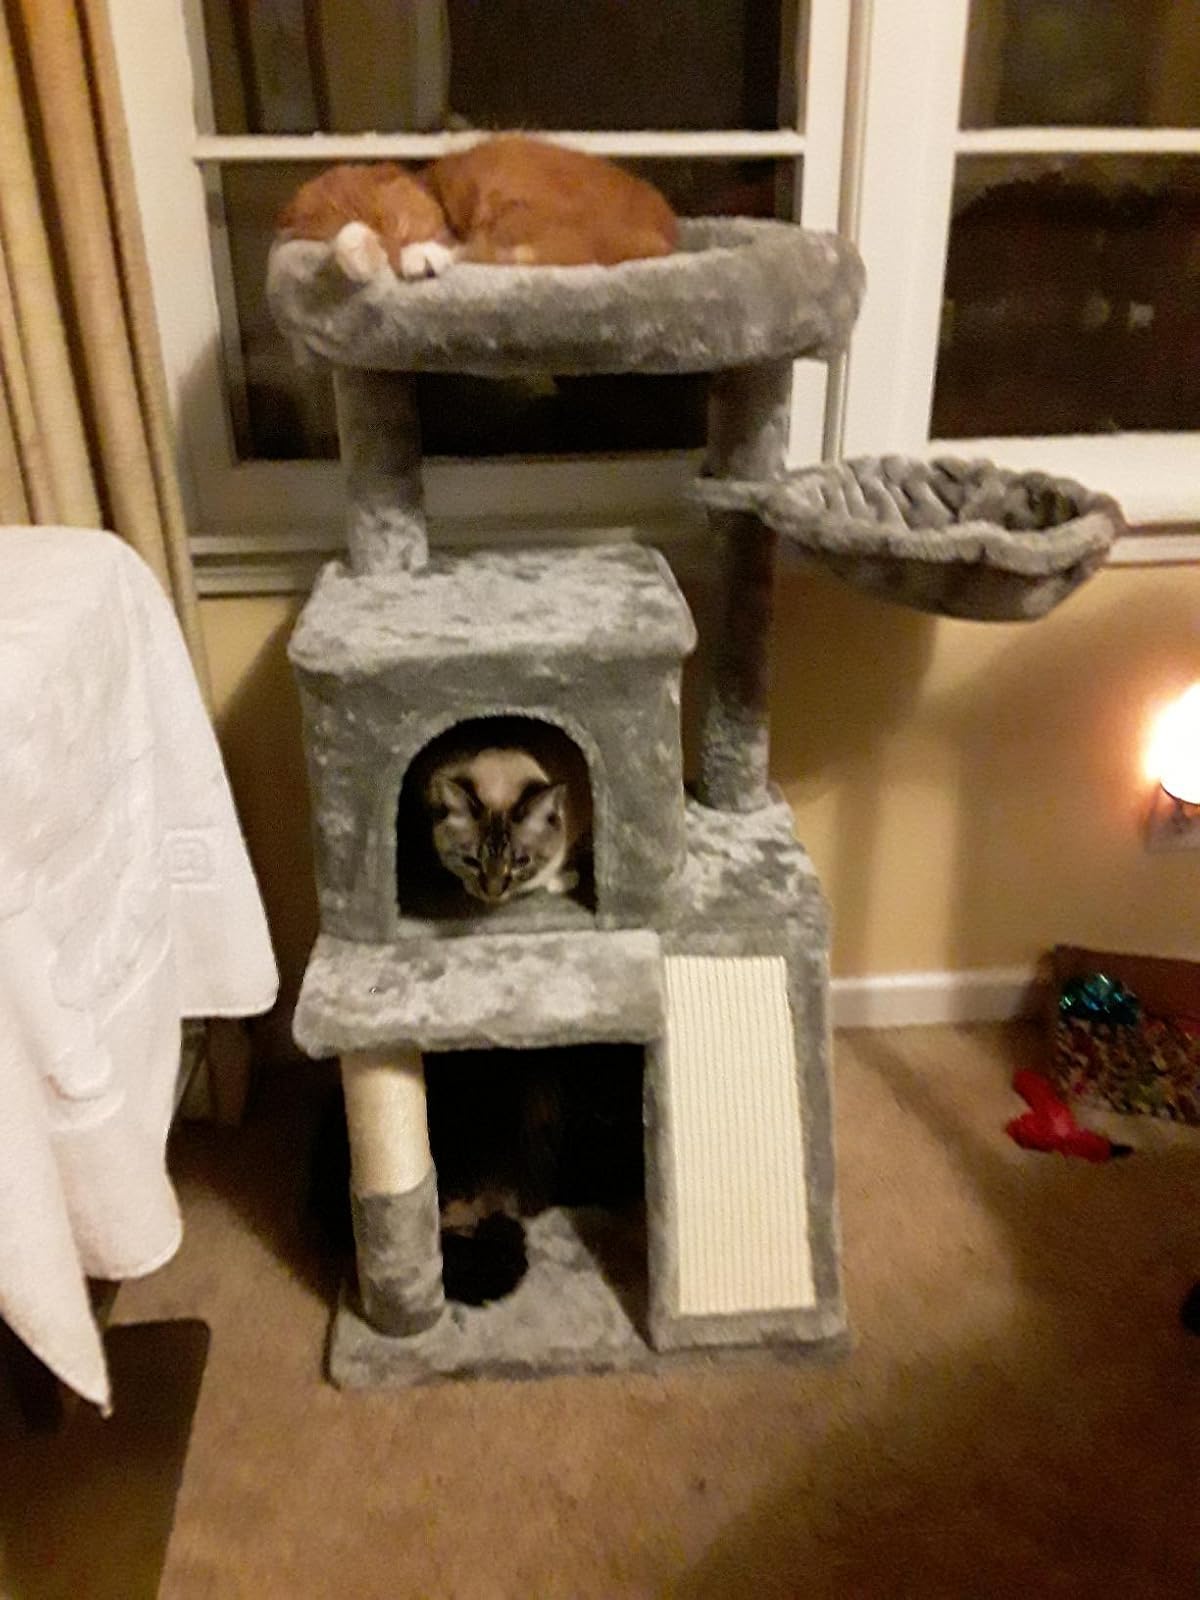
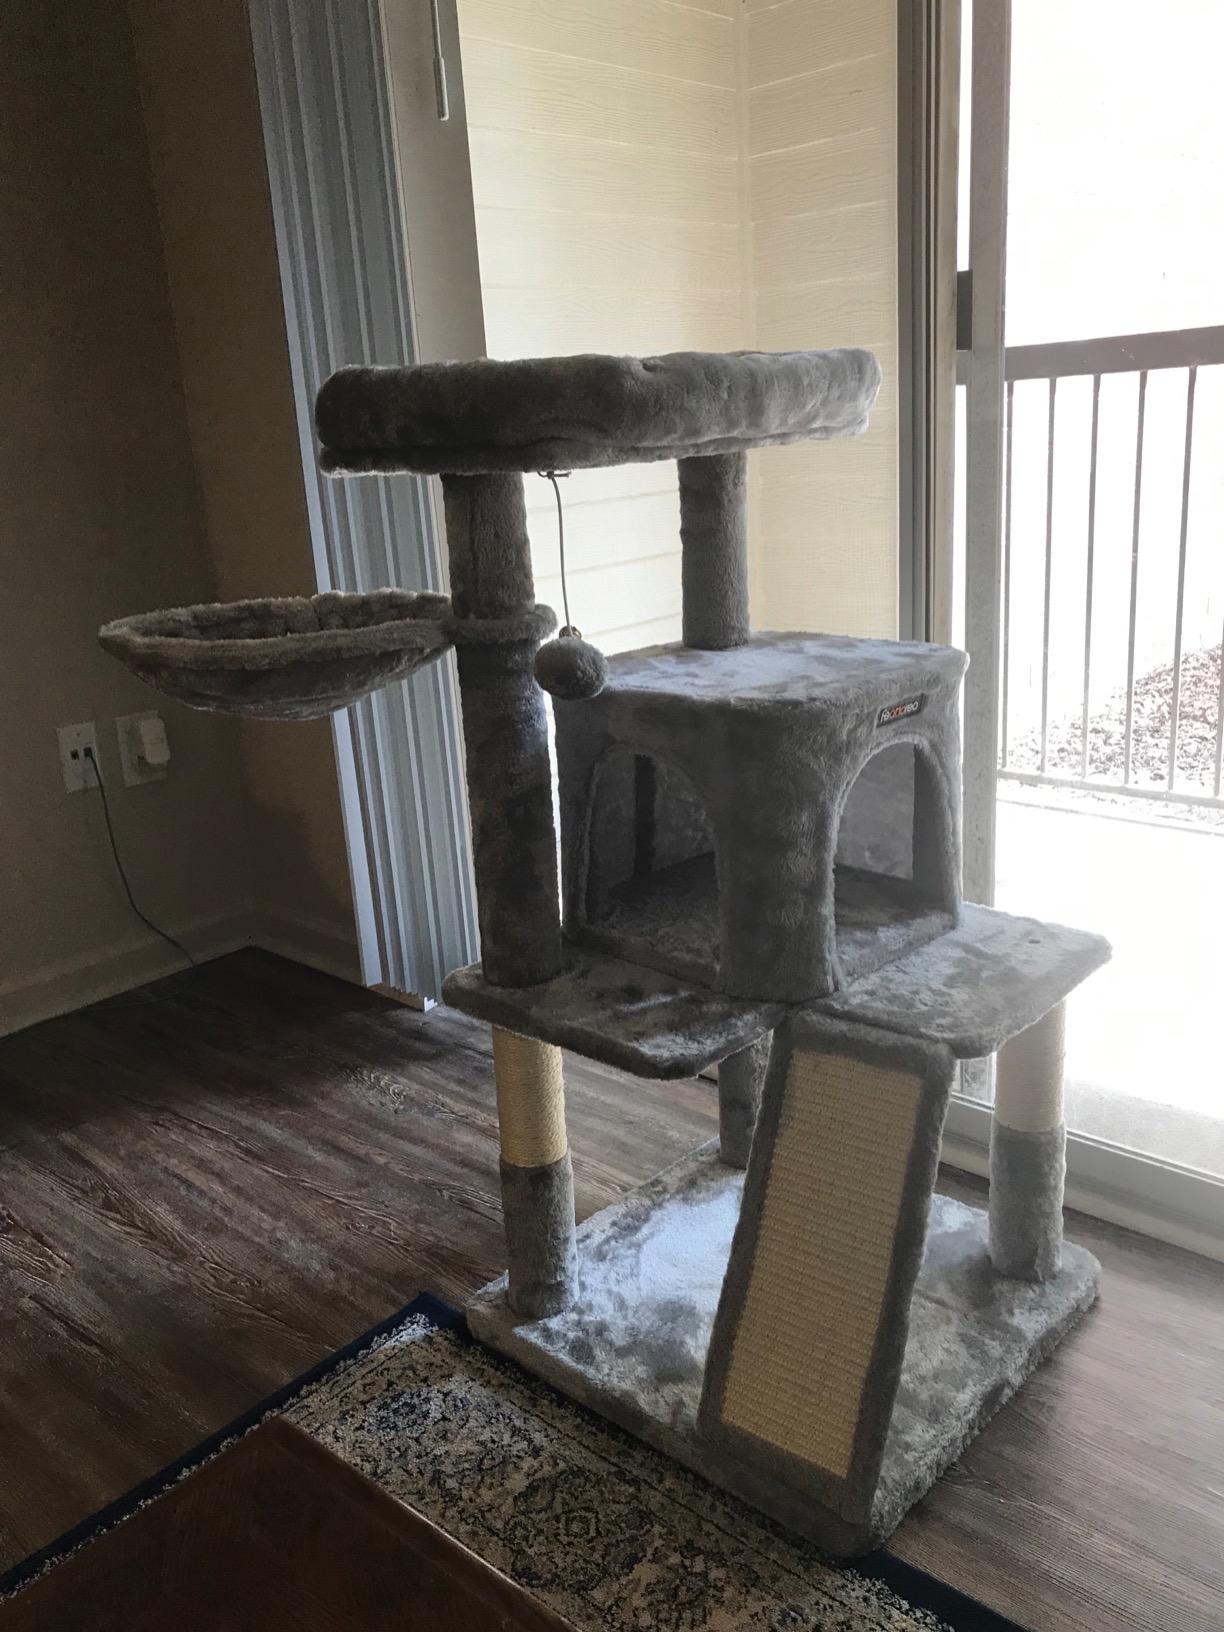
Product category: items_cat tree
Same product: yes